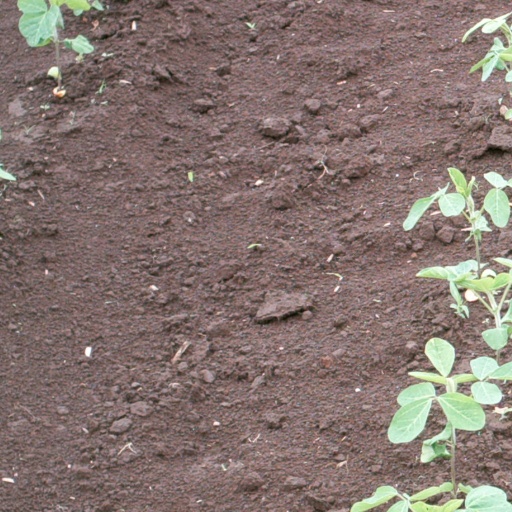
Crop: soybean